Kargah Buddha

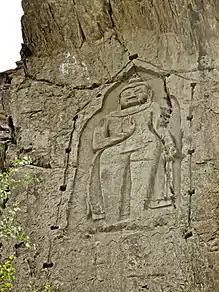
Carved image of Buddha

Kargah Buddha is an archaeological site located about outside of Gilgit, Gilgit−Baltistan, Pakistan. It is a carved image of a large standing Buddha, some high, in the cliff-face in Kargah Nala. The carving, which is in a style also found in Baltistan, is estimated to date back to the 7th century.